The Girl from Rio (1927 film)

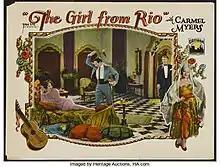
Lobby card

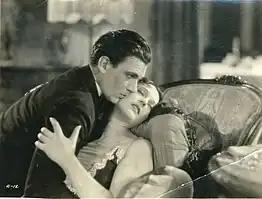
Film still of Carmel Myers and Richard Tucker

The Girl from Rio is a 1927 American silent romance film directed by Tom Terriss and starring Carmel Myers, Walter Pidgeon, and Richard Tucker.